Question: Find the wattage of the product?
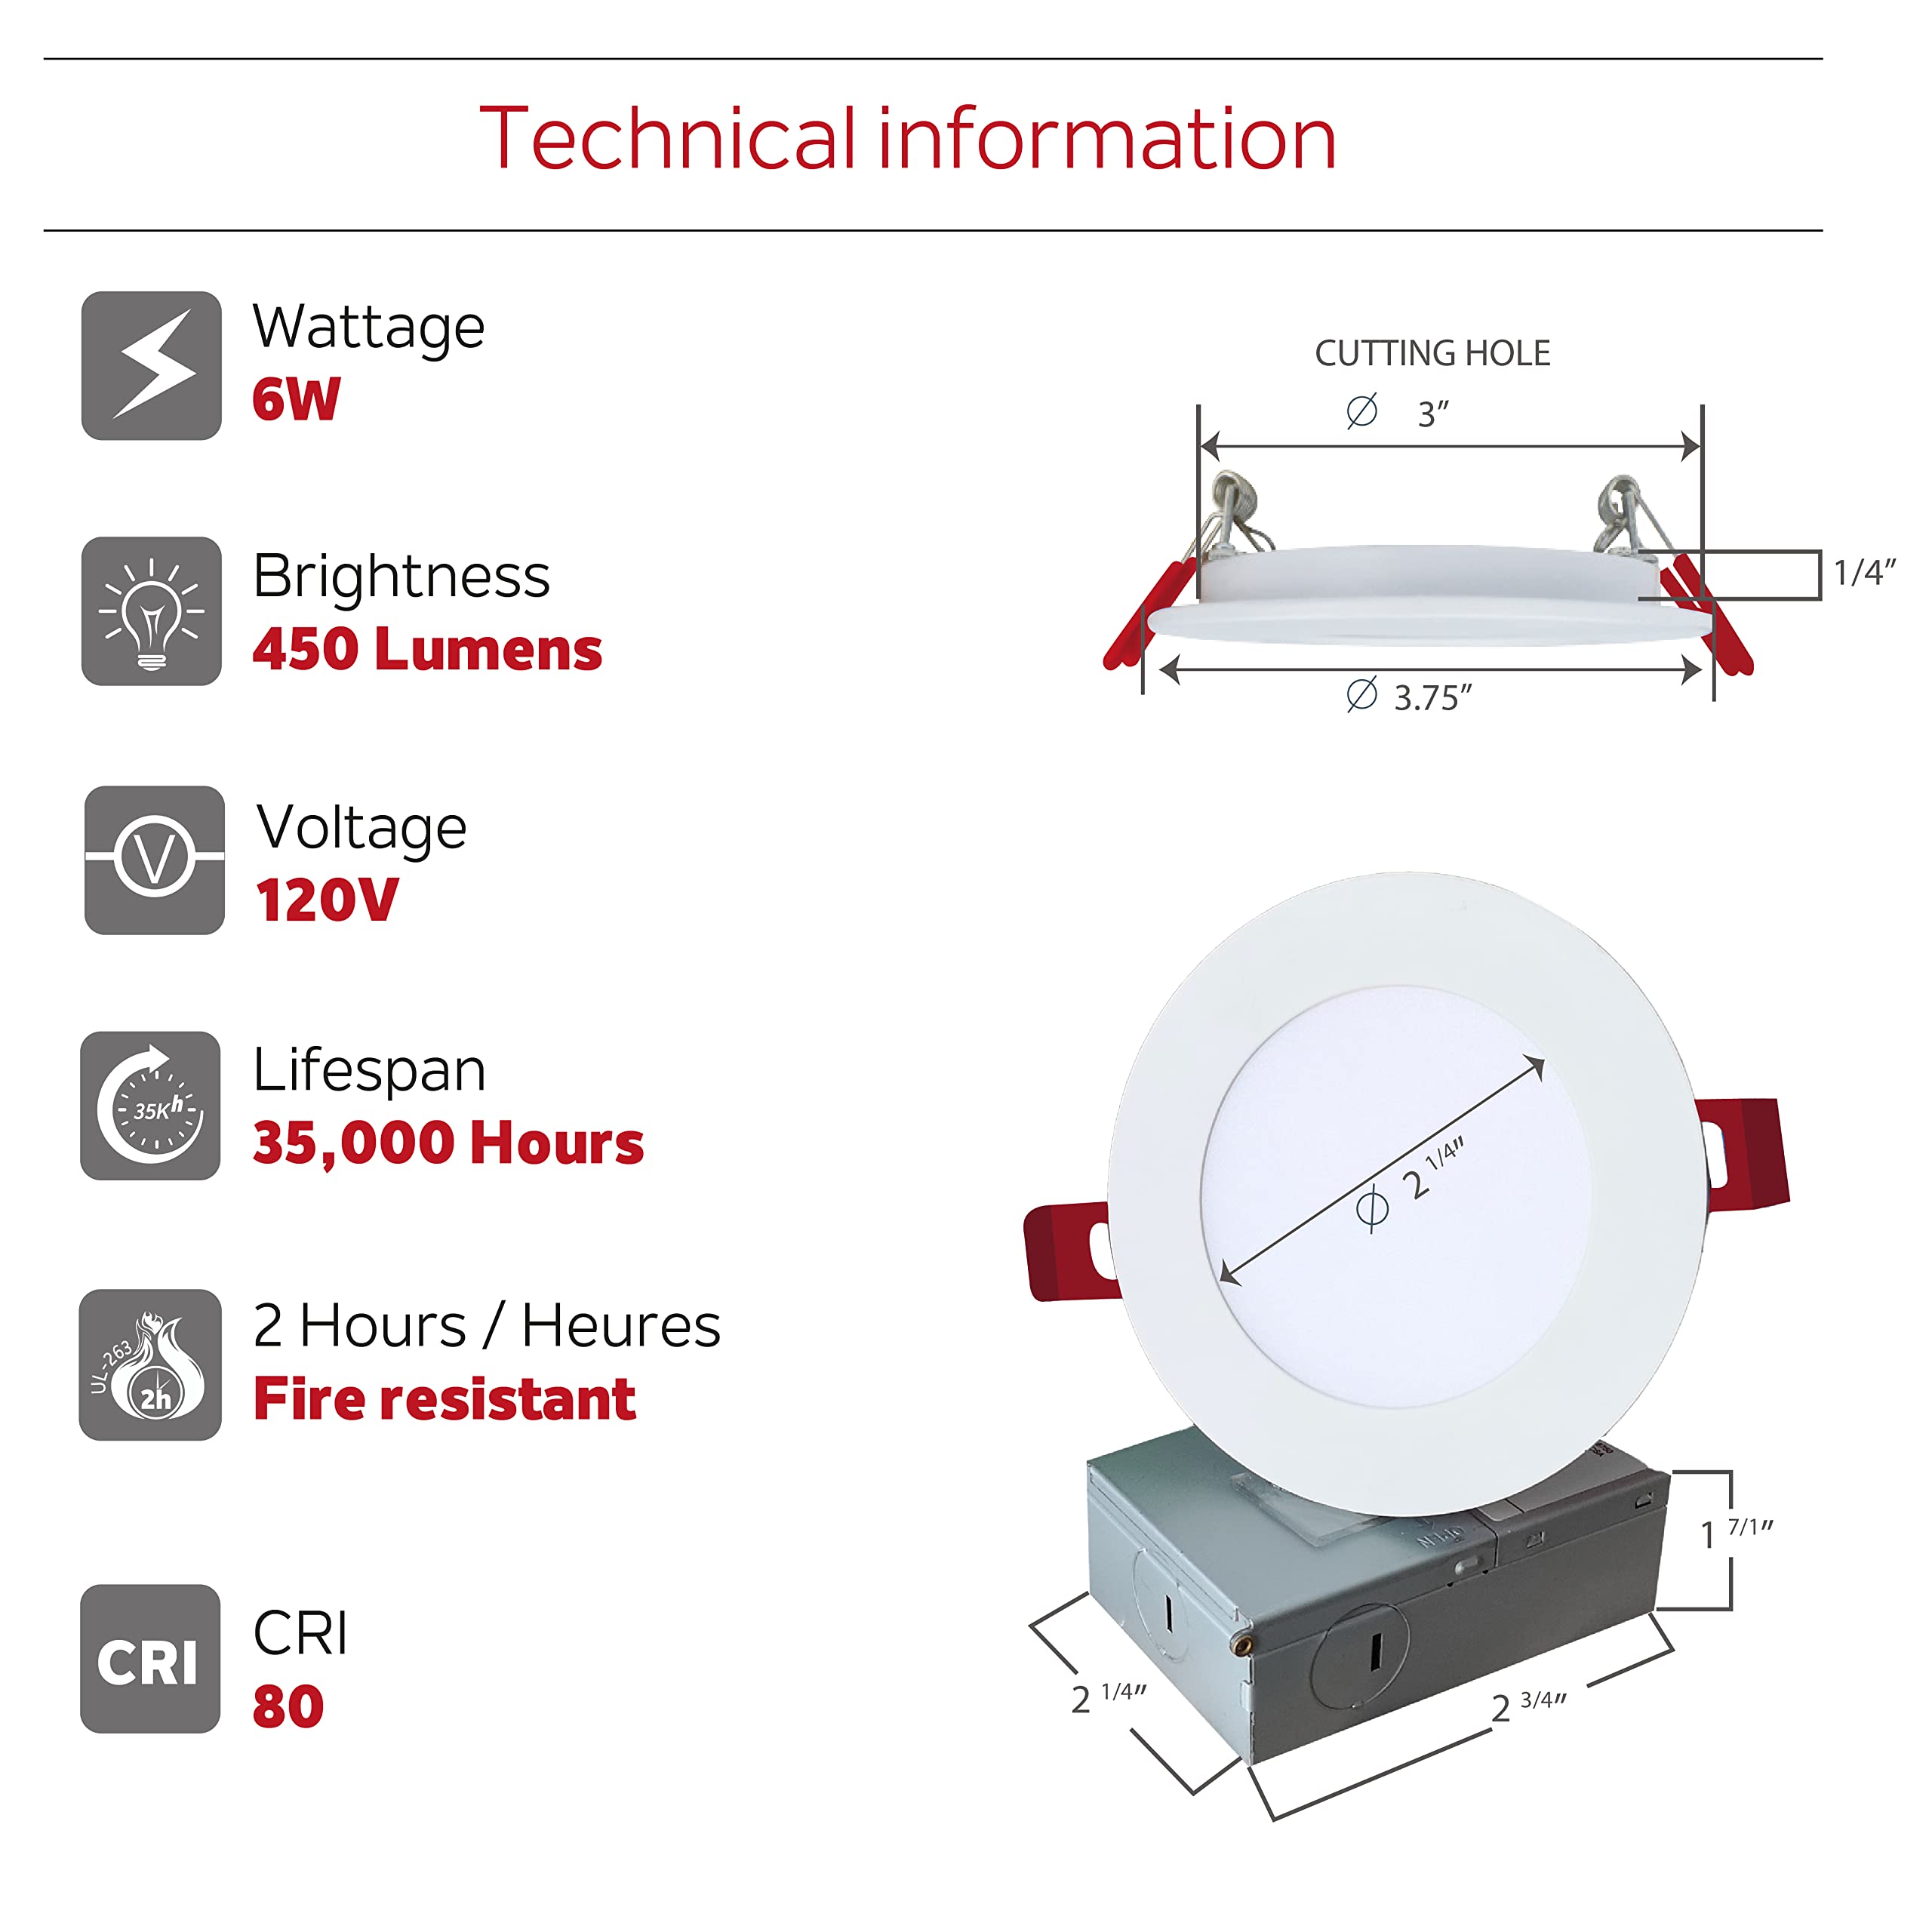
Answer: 6.0 watt